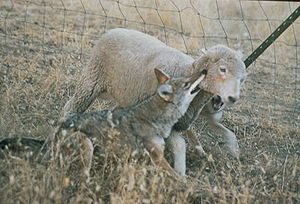
Får / Rovdyr
Et lam angribes af prærieulve med et bid i struben.
Fåret, også kaldt tamfår, er et drøvtyggende pattedyr, der typisk holdes som husdyr. Fårets unger kaldes lam. Et ungt hunfår, der endnu ikke har fået lam kaldes et gimmerlam. Hannen kaldes for vædder. En bede er en kastreret vædder. At ilæmme et får betyder at bedække det. Fåret er drægtigt i fem måneder og læmmer normalt om foråret et til to lam. Det klippes en eller to gange årligt og giver 2-10 kilo uld afhængig af race. Ulden bruges til strikkegarn og filtning.